Jo So-ang

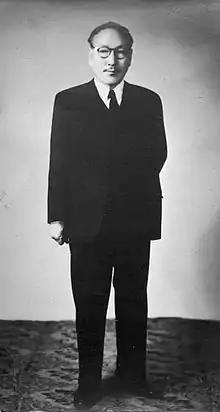
Jo in 1936

Jo So-ang (30 April 1887 – 10 September 1958) was a Korean politician, educator, and Korean independence activist. He spent much of his career in exile in China, working in the Provisional Government of the Republic of Korea. After Korea gained its independence in 1945, he returned to Korea. He was a right-leaning politician who supported the Provisional Government over the various competing left-leaning organizations.